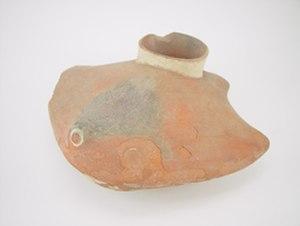
Manta est un genre de grandes raies qui comporte deux espèces. La plus grande, M. birostris, atteint 7 m de large tandis que la plus petite, M. alfredi, atteint 5,5 m. Les raies de ce genre se caractérisent par des nageoires pectorales triangulaires, des nageoires céphaliques qui font penser à des cornes et une grande gueule orientée vers l’avant du corps. Elles sont classées parmi les Elasmobranchii, au sein de la famille des Myliobatidae.